Nine Stones Close

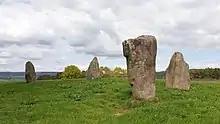

Nine Stones Close, also known as the Grey Ladies, is a stone circle on Harthill Moor in Derbyshire in the English East Midlands. It is part of a tradition of stone circle construction that spread throughout much of Britain, Ireland and Brittany during the Late Neolithic and Early Bronze Ages, over a period between 3300 and 900 BCE. The purpose of the monument is unknown.